Nugget Sandstone

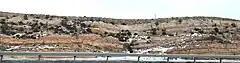
Salmon-pink and white sandstones of the upper part of the Nugget Formation, Wind River Mountains, Wyoming

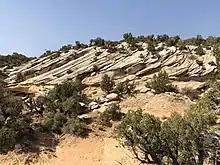
Nugget Sandstone near Red Fleet Reservoir, Uintah County, Utah. Uniform grain size and these large cross-stratification are indicative of an ancient sand dune.

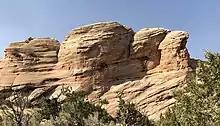
Nugget Sandstone showing a bounding surface between two sets of ancient sand dunes, where wind scour eroded the top of the lower dune before the second dune advanced over it. Red Fleet Reservoir, Uintah County, Utah.

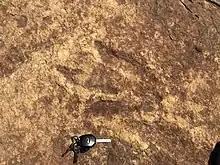
Eubrontes track in the Nugget Sandstone, Red Fleet State Park, Uintah County, Utah.

The Nugget Sandstone is a Late Triassic to Early Jurassic geologic formation that outcrops in Colorado, Idaho, Wyoming, and Utah, western United States.